Jimmy Cliff

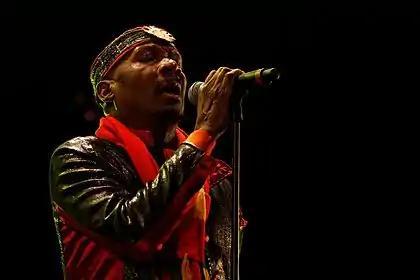
Cliff performing in 2012

James Chambers, OM (born 30 July 1944), known professionally as Jimmy Cliff, is a Jamaican ska, rocksteady, reggae and soul musician, multi-instrumentalist, singer, and actor. He is the only living reggae musician to hold the Order of Merit, the highest honour that can be granted by the Jamaican government for achievements in the arts and sciences.